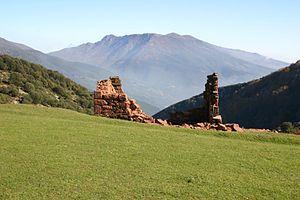
Le Musée ethnologique du Montseny est un musée ethnologique situé à Arbúcies.